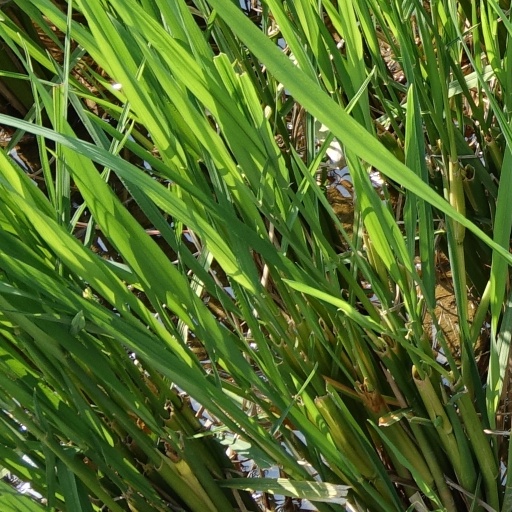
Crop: rice